Appalachia

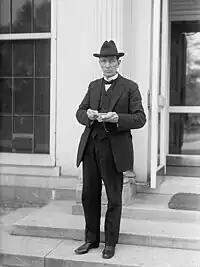
William G. Frost, an American scholar of the Greek language who has been credited with coining the phrase "Appalachian American".

Since Appalachia lacks definite physiographical or topographical boundaries, there has been some disagreement over what the region encompasses. The most commonly used modern definition of Appalachia is the one initially defined by the Appalachian Regional Commission (ARC) in 1965 and expanded over subsequent decades. The region defined by the commission currently includes 420 counties and eight independent cities in 13 states, including all 55 counties in West Virginia, 14 counties in New York, 52 in Pennsylvania, 32 in Ohio, 3 in Maryland, 54 in Kentucky, 25 counties and 8 cities in Virginia, 29 in North Carolina, 52 in Tennessee, 6 in South Carolina, 37 in Georgia, 37 in Alabama, and 24 in Mississippi. When the commission was established, counties were added based on economic need, however, rather than any cultural parameters.